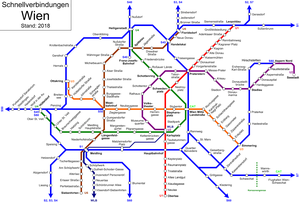
Verkehrsverbund Ost-Region
Den kollektive trafik i Wien i VOR's zone 100
Verkehrsverbund Ost-Region er en trafiksammenslutning af den kollektive nærtrafik i Østrigs østlige region. Selskabet har til opgave at koordinere køreplaner og takster indenfor bane, bus og sporvognslinjer.